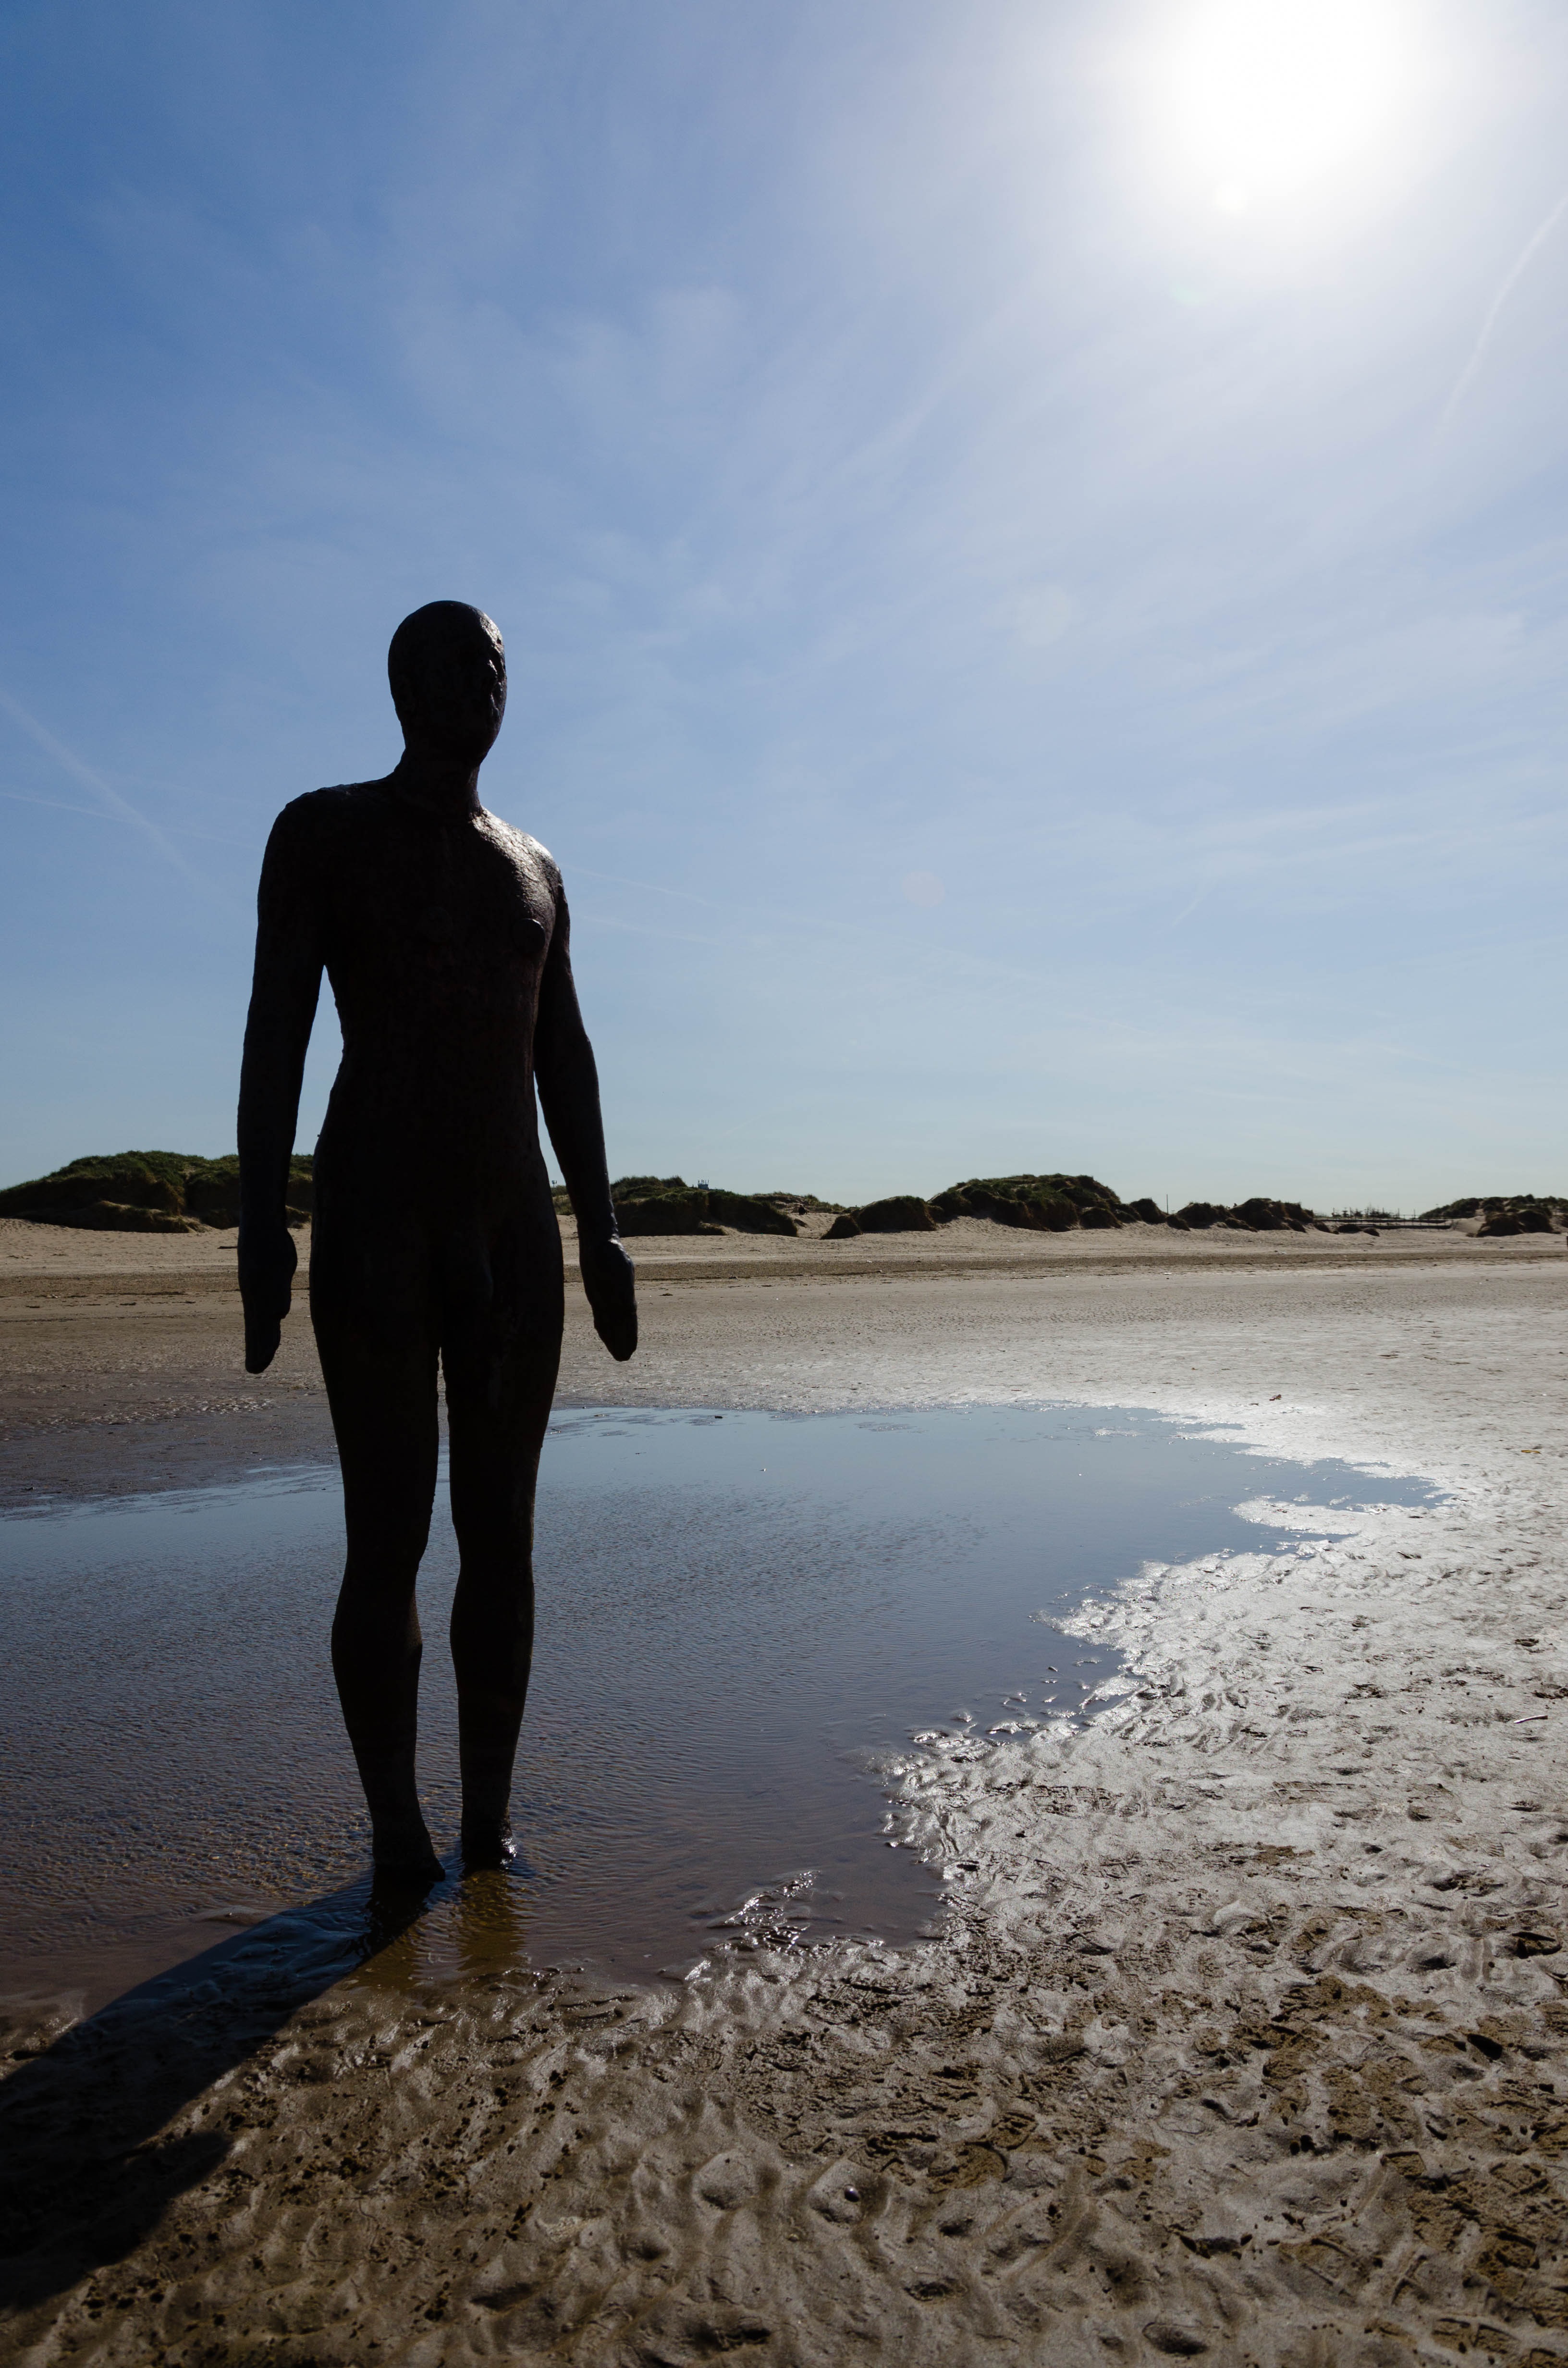
beach, sea, coast, water, sand, rock, ocean, silhouette, sky, sunlight, shore, wave, vacation, statue, reflection, blue, season, material, body of water, sculpture, merseyside, place, another, iron, crosby, gormley, antony gormley, antony